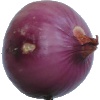
Label: Onion Red Peeled 1